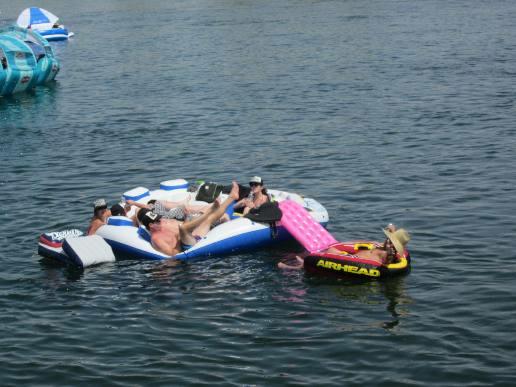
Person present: Yes